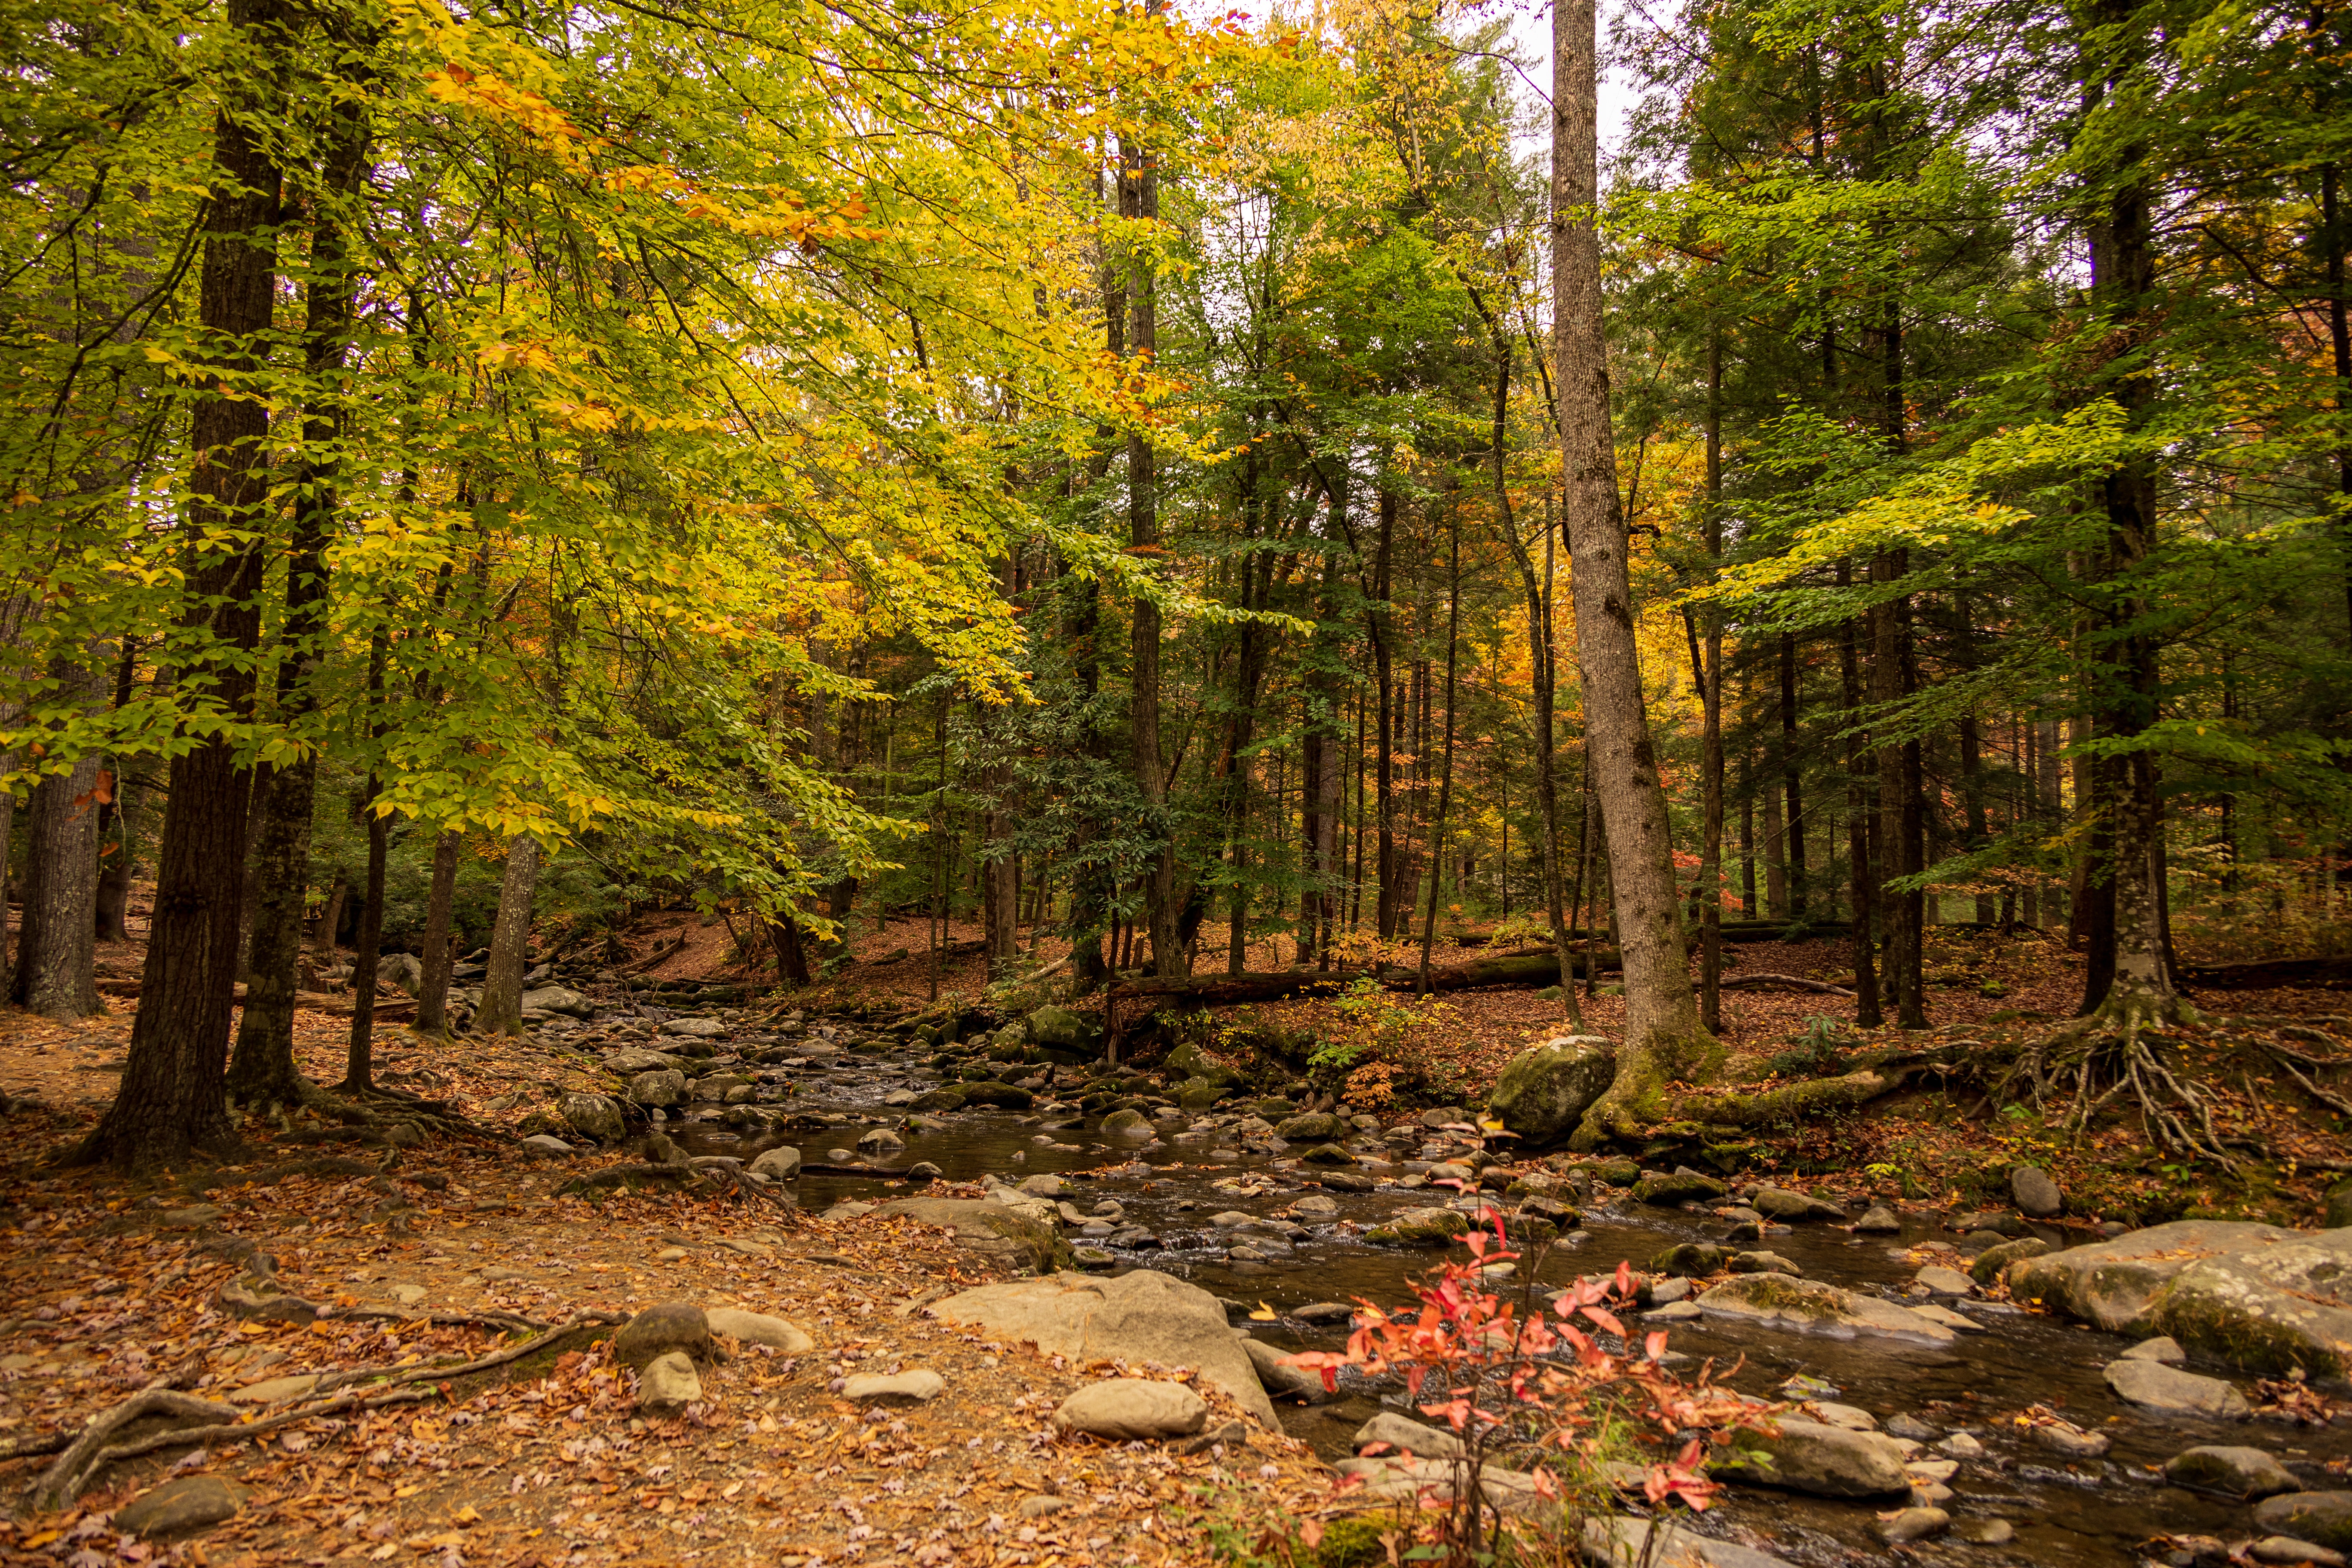
natural, plant, plant community, ecoregion, wood, natural landscape, tree, trunk, larch, terrestrial plant, grass, biome, People in nature, landscape, deciduous, Tints and shades, spruce fir forest, groundcover, forest, road, grove, temperate broadleaf and mixed forest, trail, jungle, woodland, soil, path, conifer, old growth forest, tropical and subtropical coniferous forests, valdivian temperate rain forest, rock, temperate coniferous forest, riparian forest, Northern hardwood forest, riparian zone, twig, vascular plant, wildlife, plant stem, pine family, autumn, rainforest, stream